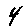
Label: 4